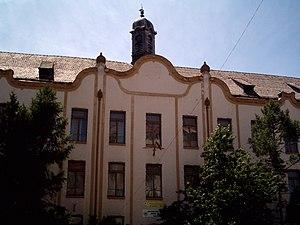
Zalău est une municipalité et une ville de Transylvanie en Roumanie, chef-lieu du județ de Sălaj, dans la région de développement du nord-ouest. Elle comptait 63 642 habitants en 2007.